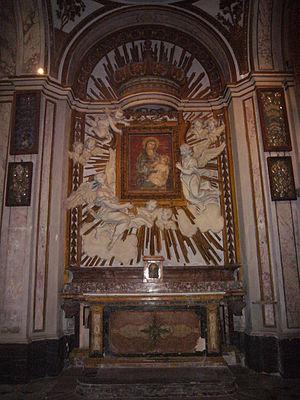
L'église San Paolo alla Regola est une église de Rome située dans le rione Regola, sur la place éponyme. Le nom provient du mot arenula qui signifie sable, à cause de la rive du proche rive du Tibre qui était marécageuse. La déformation du mot se fit ensuite en reula pour finir en regola